Lou Montañez

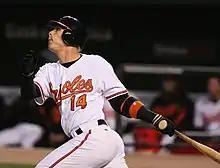
Montañez with the Baltimore Orioles in 2009

Luis Anibal Montañez (born December 15, 1981) is a Puerto Rican former professional baseball outfielder. He played in Major League Baseball (MLB) for the Baltimore Orioles and Chicago Cubs.